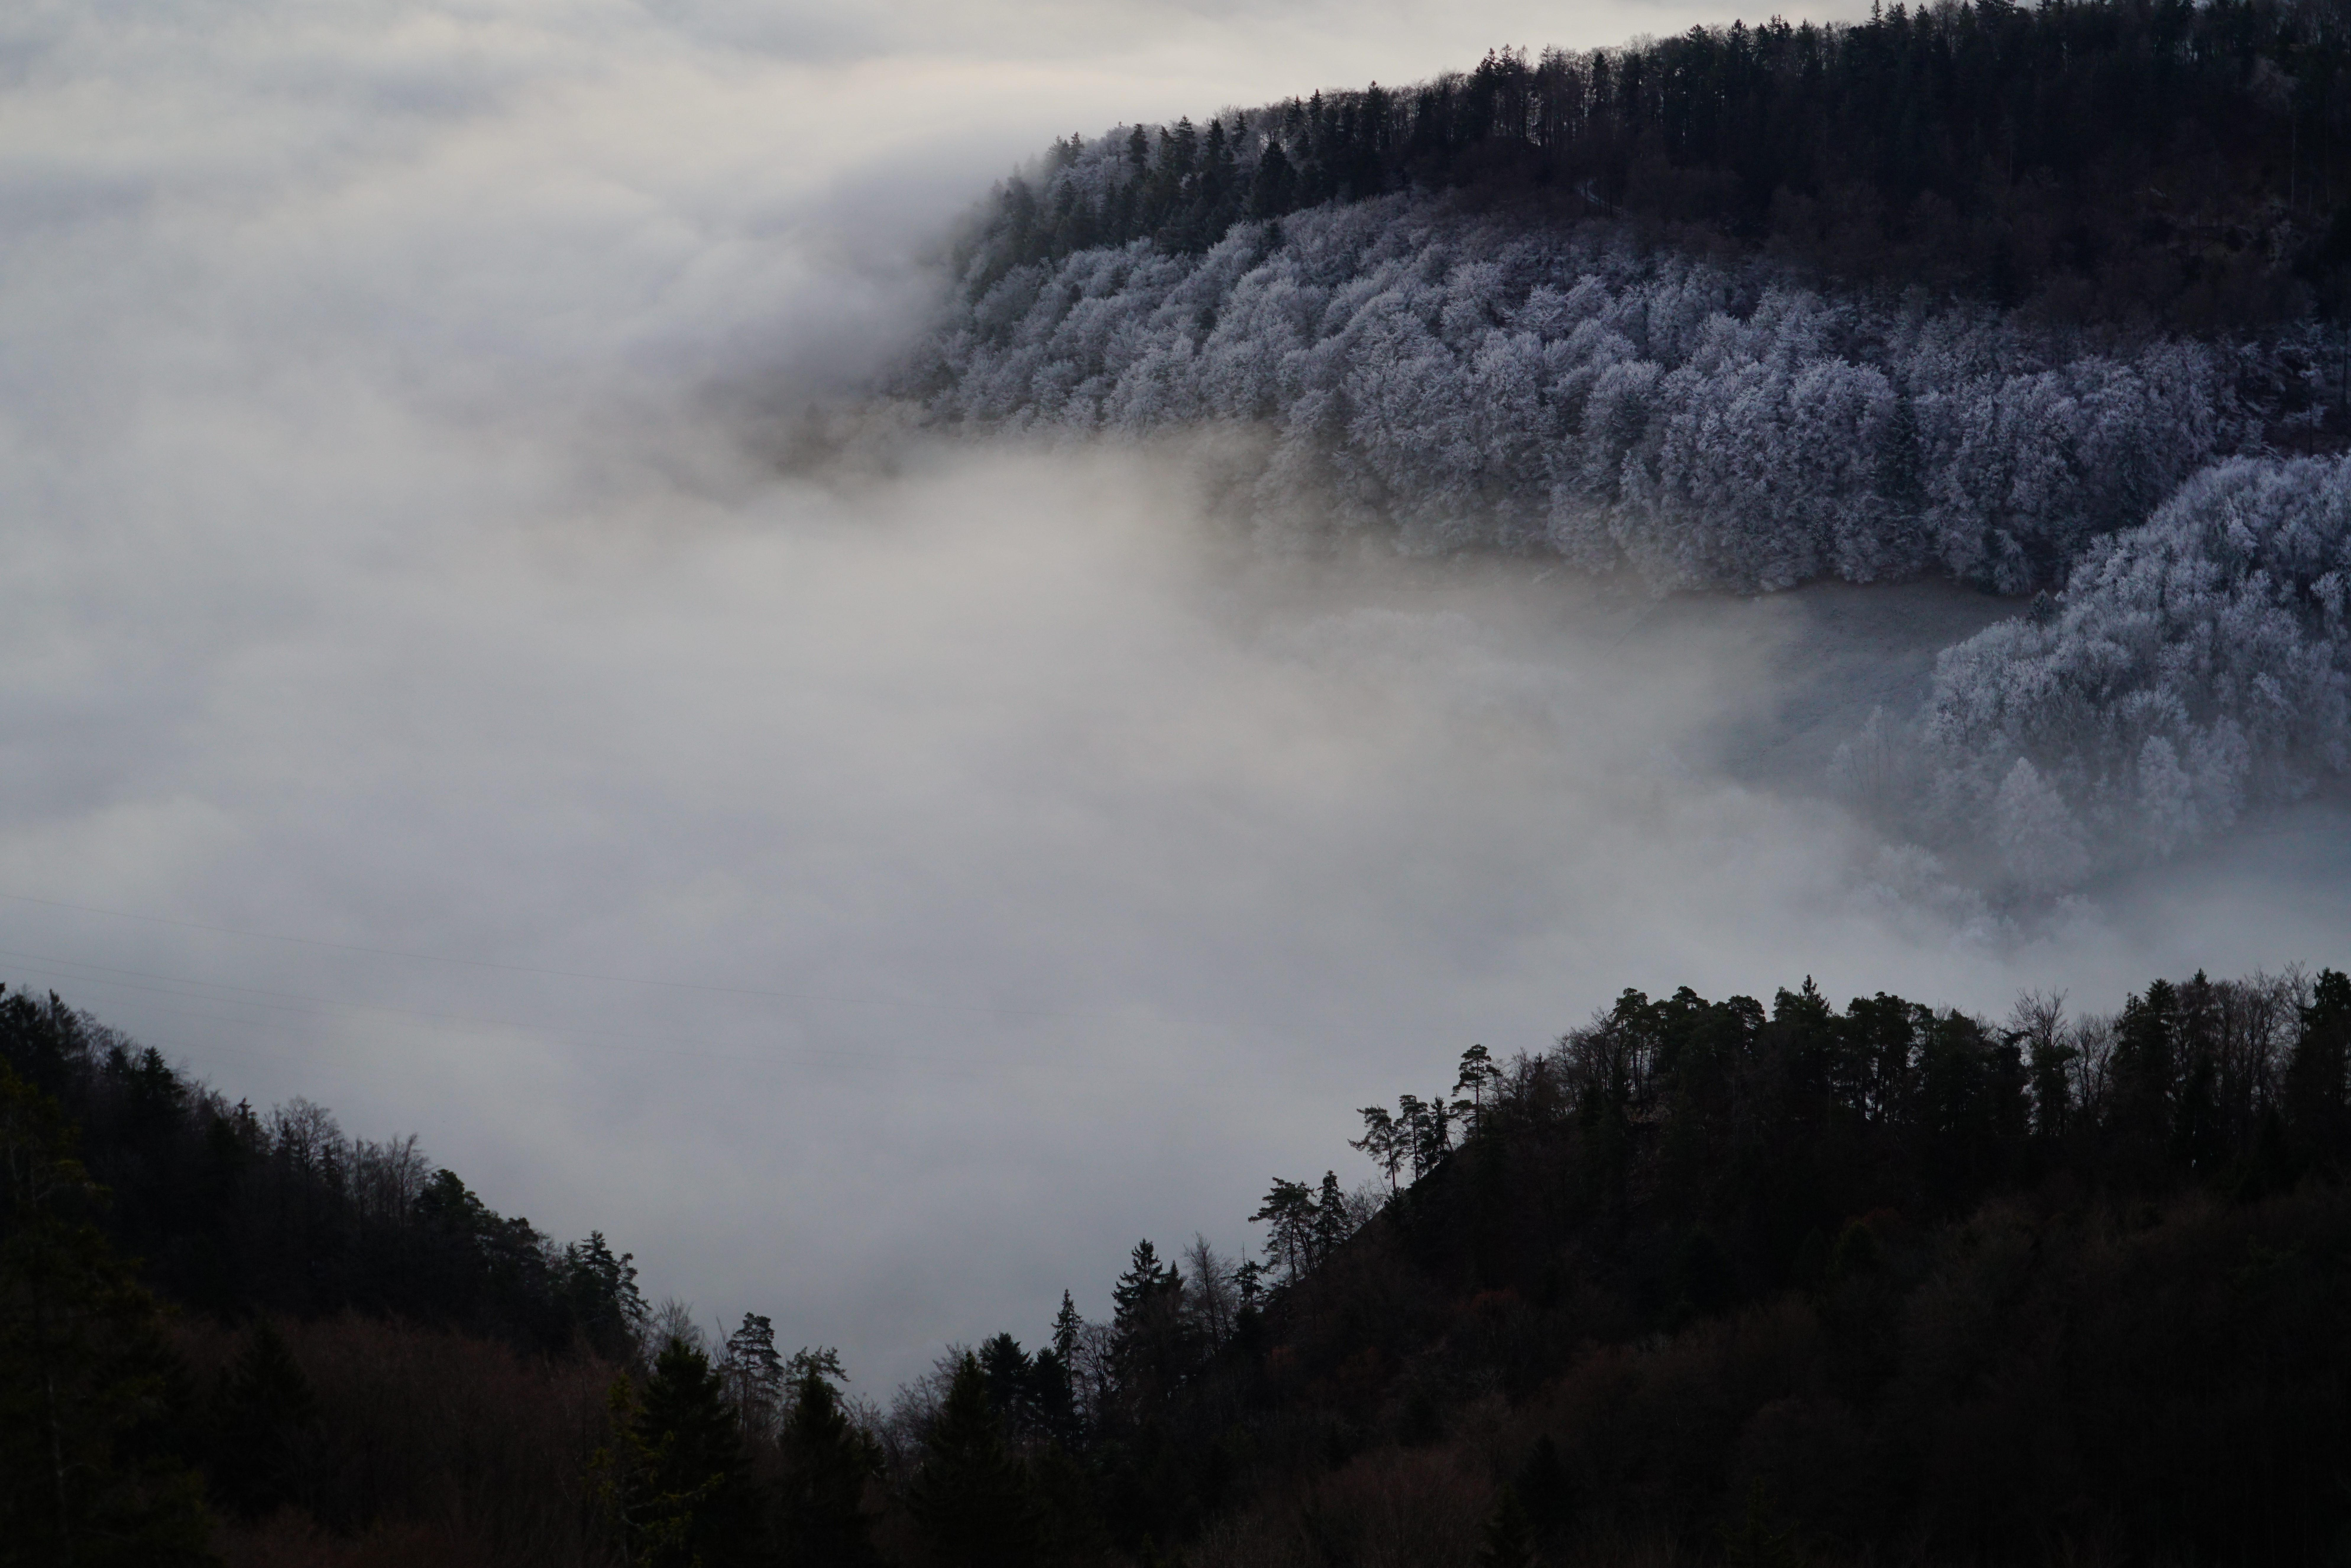
landscape, tree, forest, wilderness, mountain, cold, winter, cloud, plant, sky, fog, mist, sunlight, morning, hill, dawn, atmosphere, valley, mountain range, evening, haze, cumulus, highland, terrain, national park, ridge, alps, icy, escarpment, fell, mood, idyll, wintry, hoarfrost, phenomenon, hill station, meteorological phenomenon, sea of fog, woody plant, mountainous landforms, geological phenomenon, mount scenery